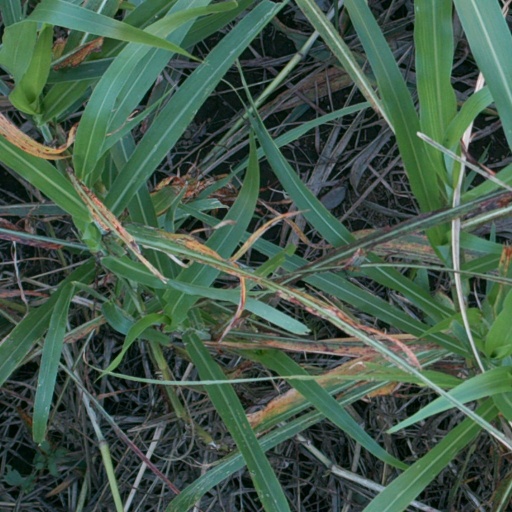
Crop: sorghum